Sky position (RA, Dec in degrees): 185.507, 30.087
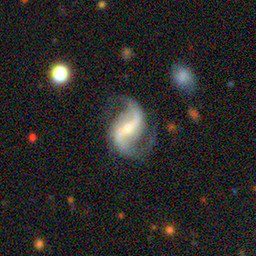
Galaxy morphology: Barred Spiral Galaxies